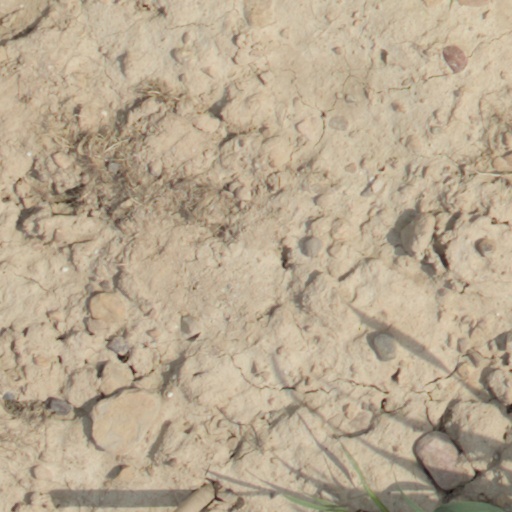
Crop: wheat